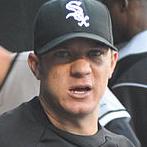
Age: 30